Theeram

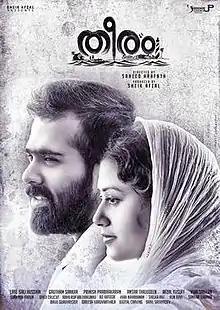
Theeram Official Poster

Theeram is a 2017 Indian Malayalam-language film directed by Saheed Arafath and scripted by Ansar Thajudeen from Prinish Prabhakaran's story. The lead roles are done by Maria John and Pranav Ratheesh. "Theeram" portraits an ordinary young man, Ali, makes a living by riding an auto rickshaw in the night. One day, he meets a woman called Suhra and falls in love with her. It tries to woo her in various ways but something from his past crops up, haunting his present.